Swavesey Rural District

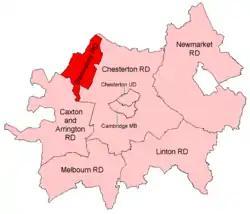
Position within Cambridgeshire

Swavesey was a rural district in Cambridgeshire, England, from 1894 to 1934.